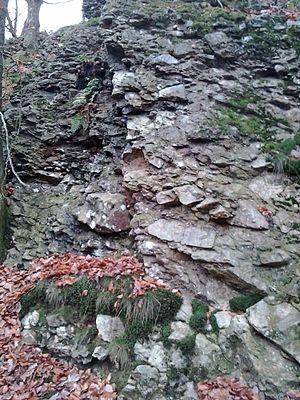
Poudingue dit de Fépin. Roche aux Corpias, Monthermé, Tournavaux, département des Ardennes, France
Monthermé est une commune française, située dans le département des Ardennes en région Grand Est.
Tournavaux est une commune française, située dans le département des Ardennes en région Grand Est. La commune appartient à l'arrondissement de Charleville-Mézières et au canton de Monthermé. Ses habitants sont appelés les « Vichaux »
La Trans-Semoysienne est une piste cyclable et piétonne utilisant l'ancien parcours de chemins de fer le long de la Semoy, de Monthermé à Les Hautes-Rivières.